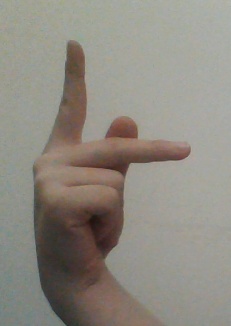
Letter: dha